Sinking of the RMS Lusitania

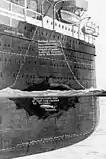
The effect of "U-20"s torpedo, including water plume from explosion

"U-20" surfaced again at 12:45 as visibility was now excellent. At 13:20, something was sighted and Schwieger was summoned to the conning tower: at first it appeared to be several ships because of the number of funnels and masts, but this resolved into one large steamer appearing over the horizon. At 13:25, the submarine submerged to periscope depth of and set a course to intercept the liner at her maximum submerged speed of 9 knots. When the ships had closed to "Lusitania" turned away, Schwieger feared he had lost his target, but she turned again, this time onto a near ideal course to bring her into position for an attack. At 14:10, with the target at range he ordered one gyroscopic torpedo to be fired, set to run at a depth of . According to Schwieger, he did not know the identity of the ship before he attacked, only that it was a large passenger ship. In his career, he launched several attacks without identifying his target, including a later attack on where he broke orders prohibiting attacking passenger vessels. Schwieger also misjudged the ship's speed to be 20 knots, but unfortunately for "Lusitania", this offset another error he had made in the angle of attack. The torpedo was now on course to strike the ship in around a minute.